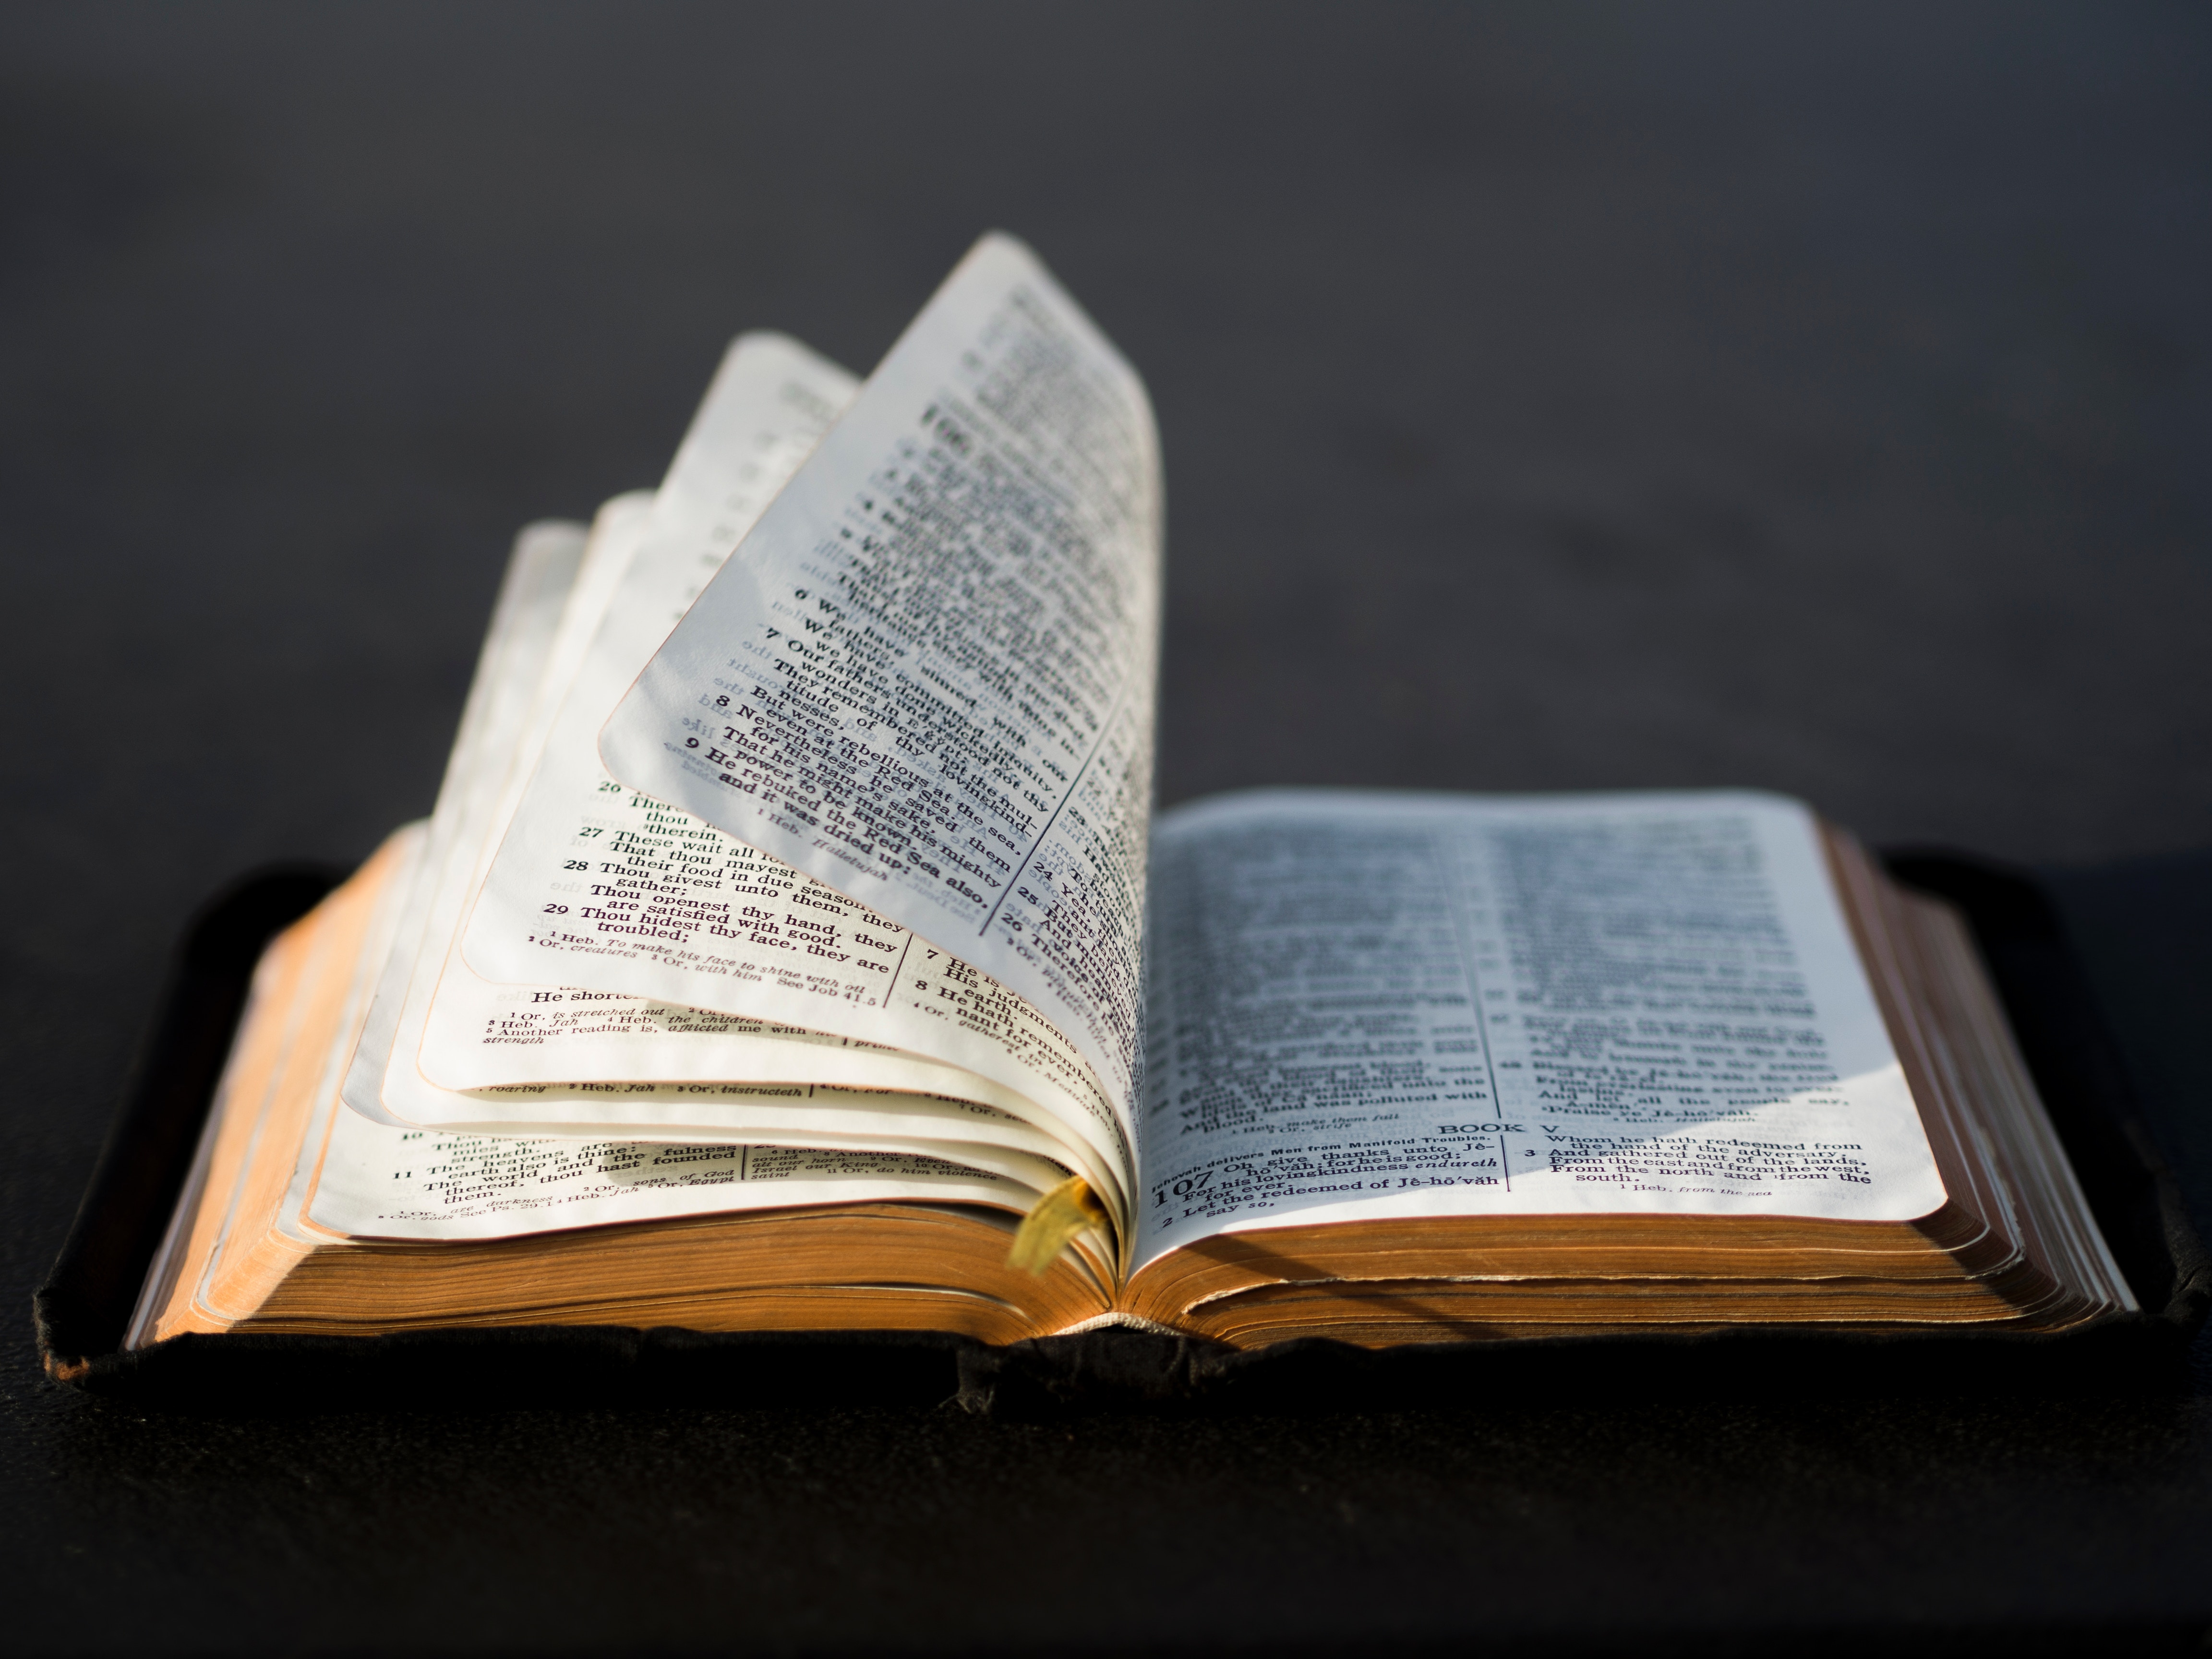
book, page, bible, font, cool image, cool photo